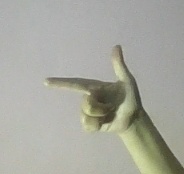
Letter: yaa